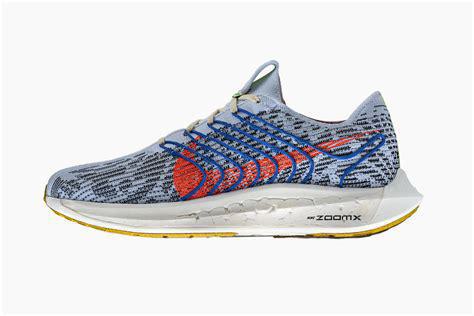
Brand: Nike
Model: Pegasus Turbo Next Nature